Volkswagen Scirocco

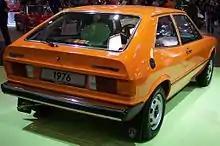
Rear view of a pre-facelift model

Launched six months before the Golf, in order to resolve any teething troubles before production of the high volume hatchback started, the Scirocco went on sale in Europe in 1974 and in North America in 1975. Type 1 models featured a range of four-cylinder engines with displacements from 1.1 to 1.6 litres, with a 1.7 also offered in North America, all featuring a single-overhead camshaft and two valves per cylinder.